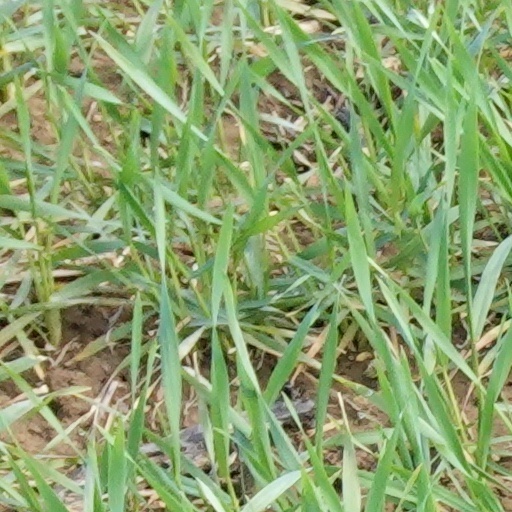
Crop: wheat